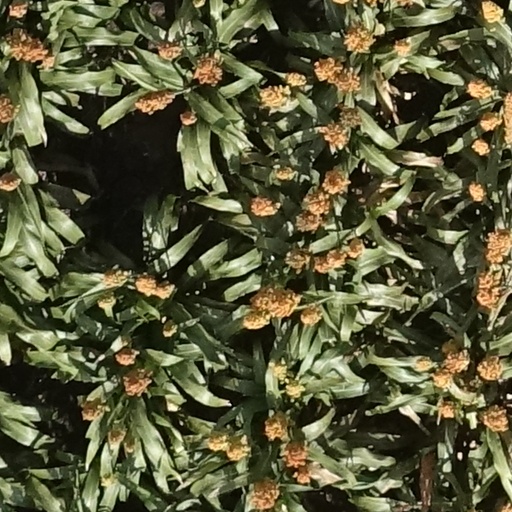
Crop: sorghum